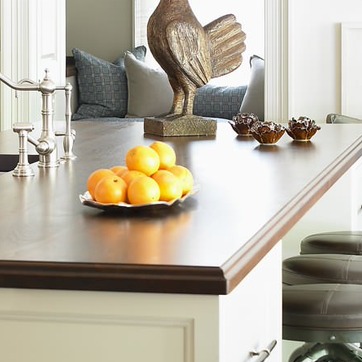
Material: food